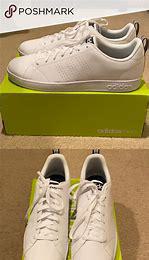
Brand: adidas
Model: neo Adidas NEO Advantage